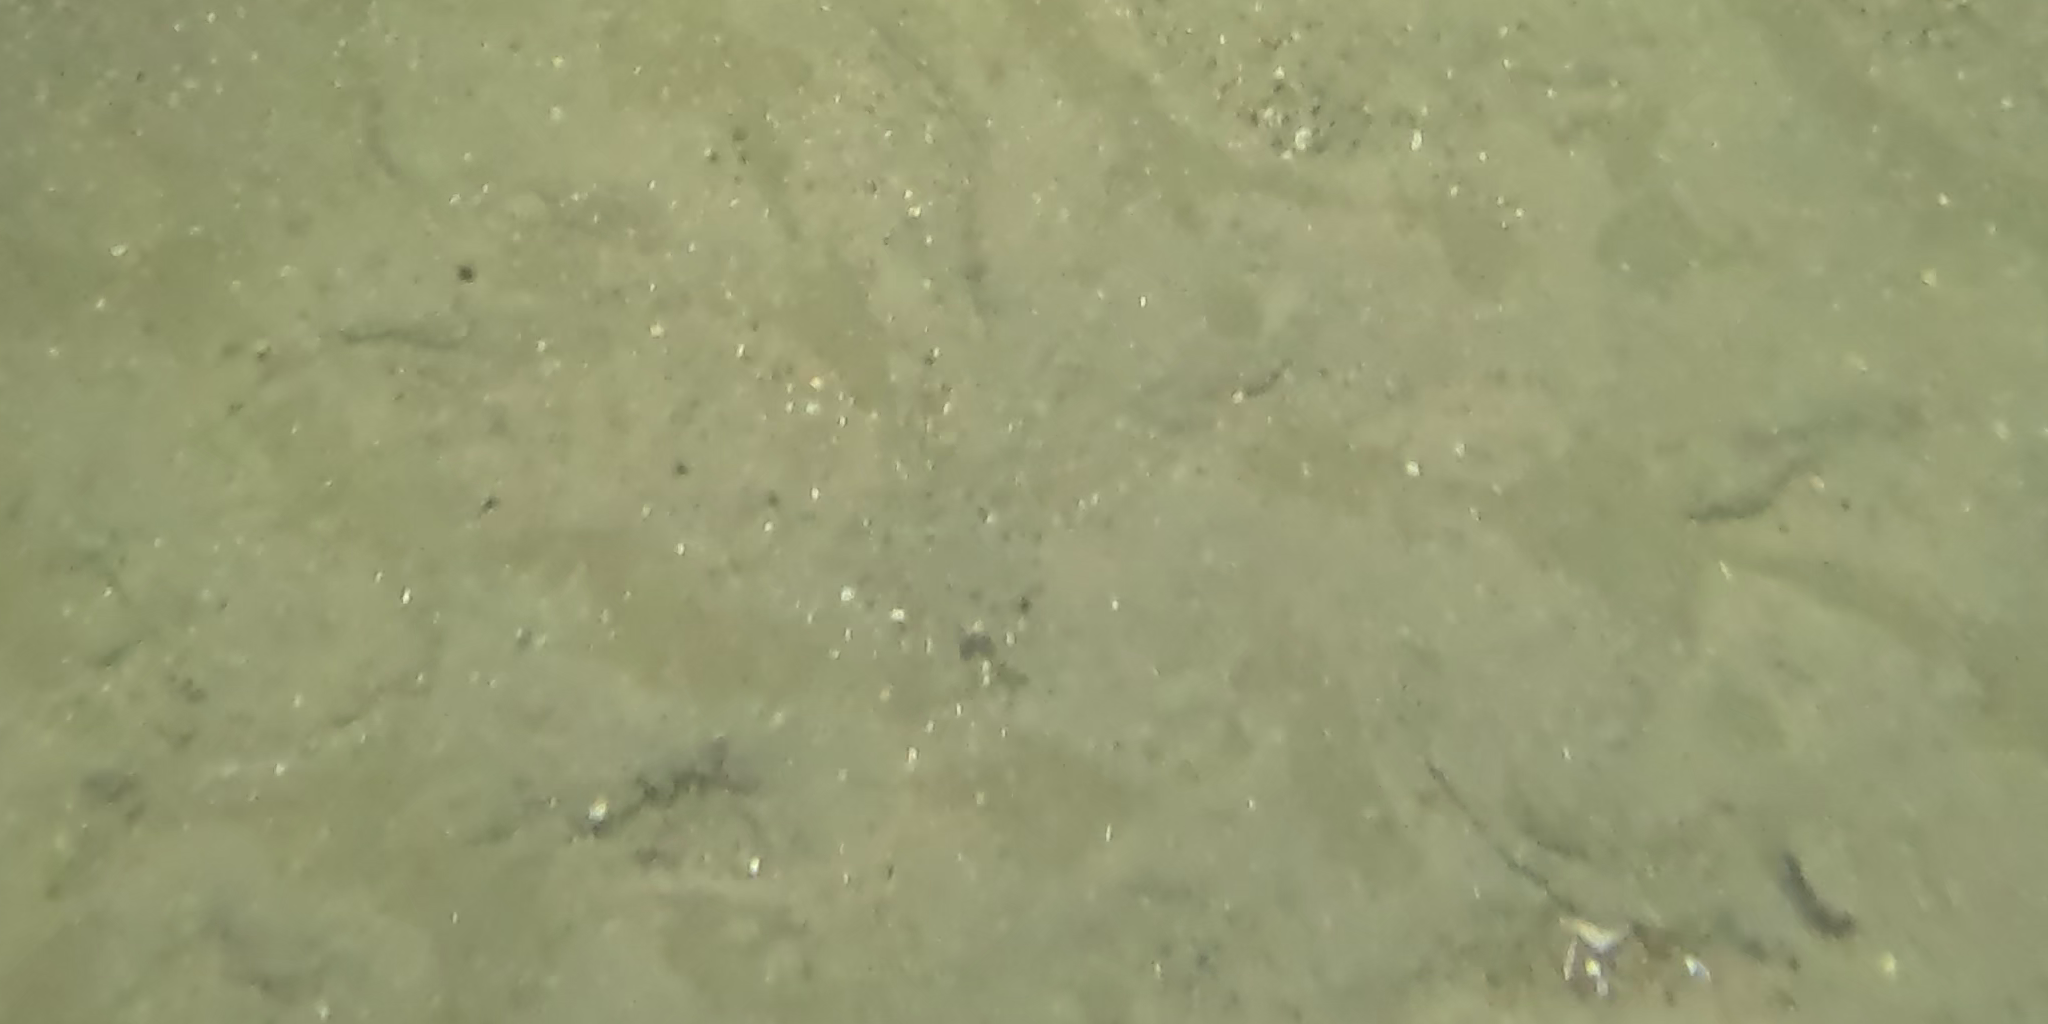
Seabed habitat: sand